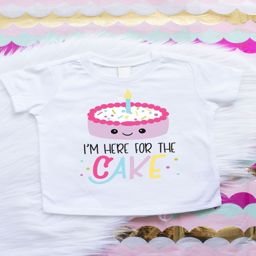
i 'm here for the cake !